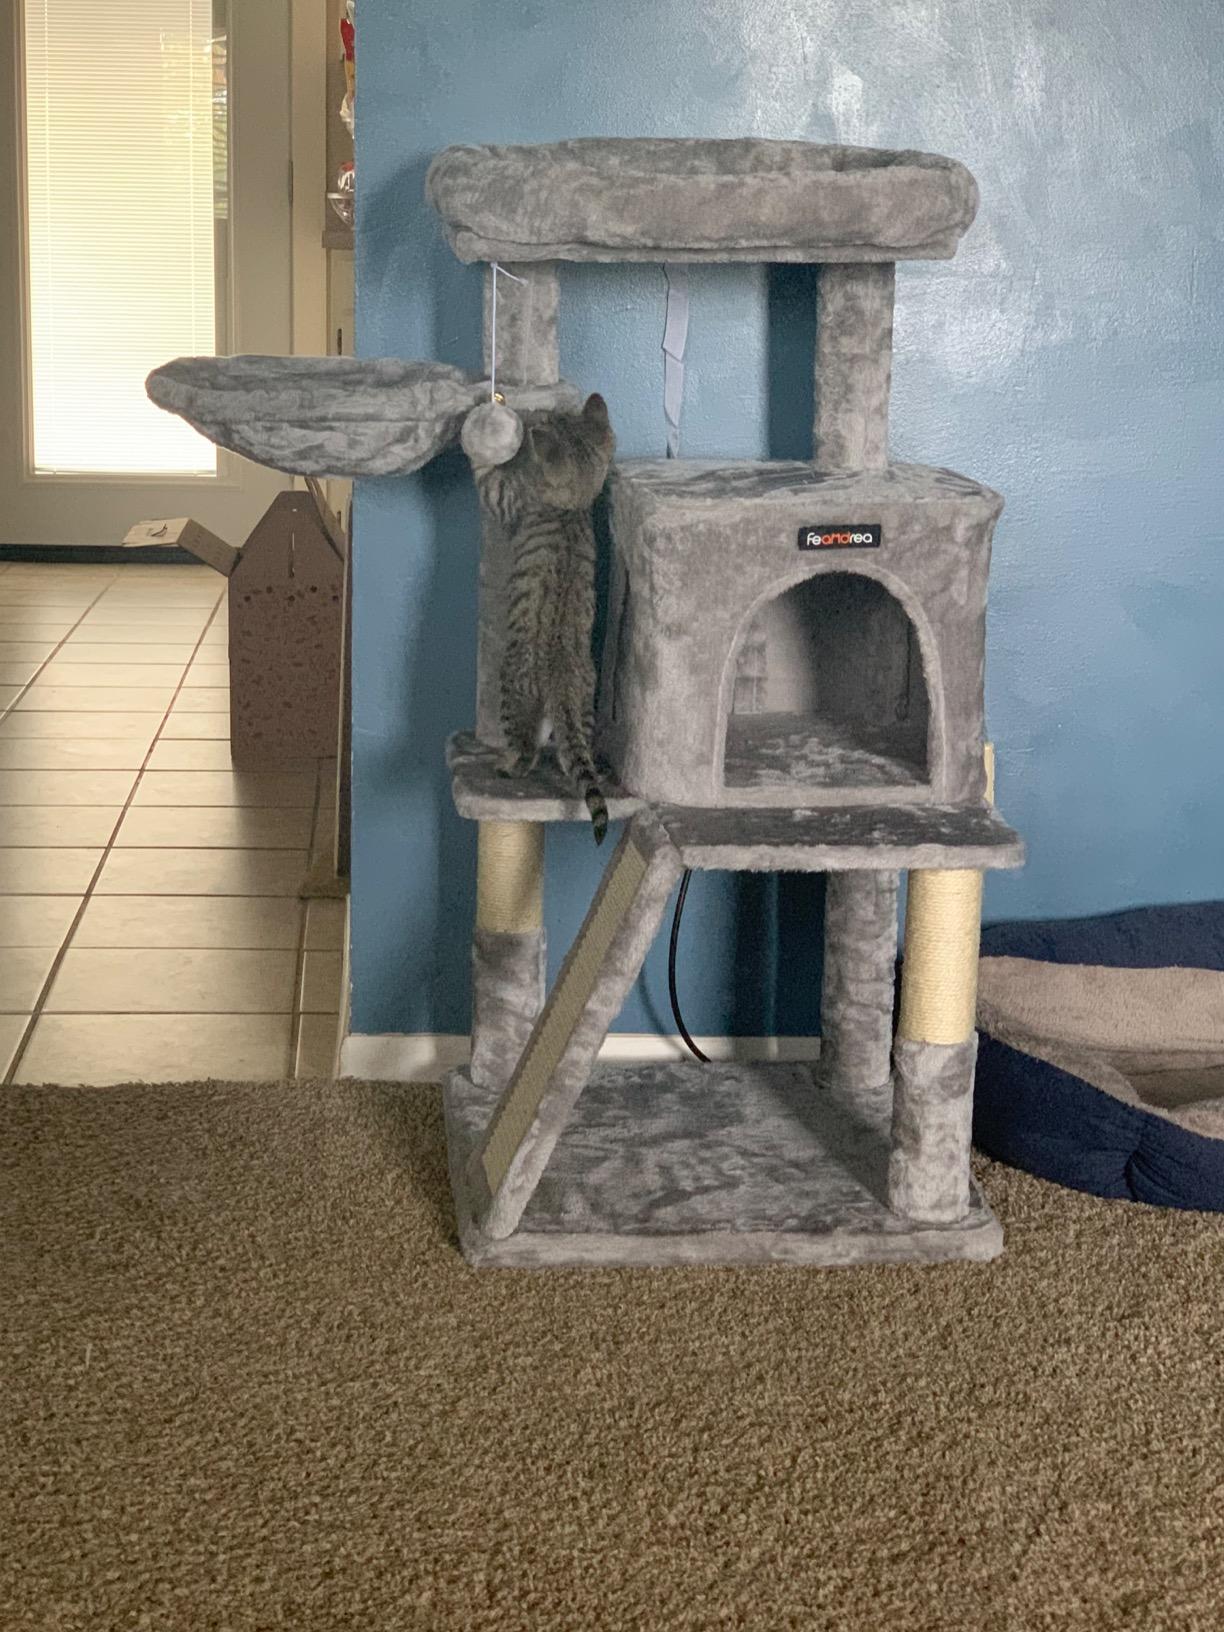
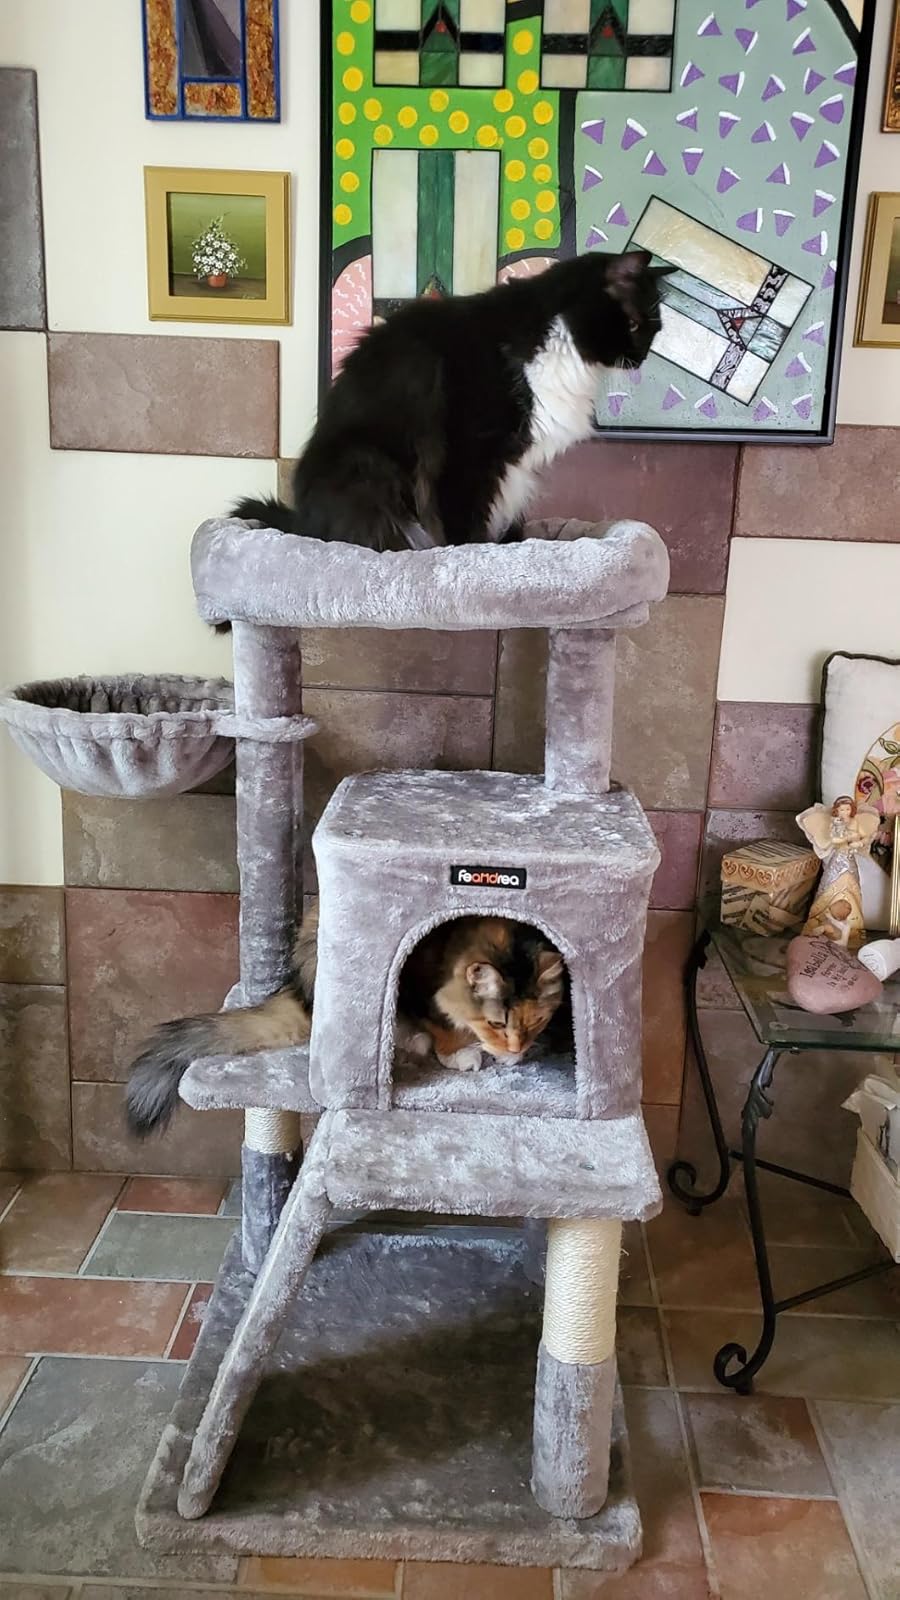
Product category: items_cat tree
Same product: yes